The New Daughter

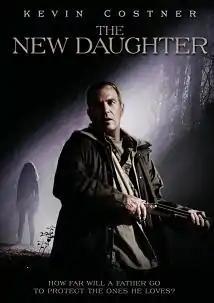
DVD cover

The New Daughter is a 2009 American horror film and the feature directorial debut of Spanish screenwriter Luis Berdejo. It stars Kevin Costner, Ivana Baquero and Samantha Mathis. Based on the short story of the same name by John Connolly, it tells the story of a novelist and his two children who encounter a malevolent presence when they move to a house in the country adjacent to a burial mound.